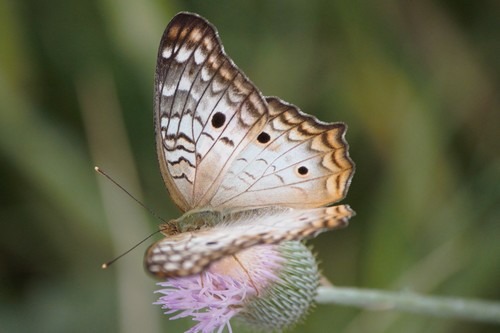
Scientific name: Anartia jatrophae
Common name: White peacock
Family: Nymphalidae
Order: Lepidoptera
Pollinator type: Primary pollinator
Habitat: Gardens, parks, and open areas
Geographic range: Southern United States to Argentina
Conservation status: Least Concern